Ferry

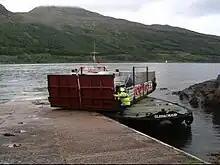
Turntable ferry MV "Glenachulish" operating between Glenelg on the Scottish mainland, and Kylerhea on the Isle of Skye. Built in 1969, she is the last manually operated turntable ferry in the world.

Roll-on/roll-off ferries (RORO) are large conventional ferries named for the ease by which vehicles can board and leave.